Tobolsk Governorate

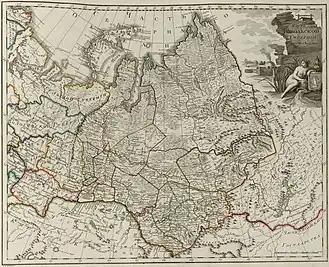
Tobolsk Governorate (16 "uezds"), Atlas of Russian Empire (1800).

The map of Tobolsk Governorate (16 "uezds") from the publication "The Russian Atlas of forty-three maps consisting of forty-one provinces dividing the Empire" (1800) shows the vast Siberian province of Tobol'sk with the borders of the province and its districts, population centers, monasteries, winter encampments, fortresses, mines, salt and fish industries, and the routes of voyages by Malygin Stepan (1734, 1735), (1734, 1735), Dmitry Ovtsyn (1735), (1737), (1737), (1768), and the location where Dutch ships wintered in 1596. The title of this map is in an artistic cartouche with a drawing of a hunting scene, mining symbols, and a maiden with an urn – an allegorical symbol of the Ob' River.